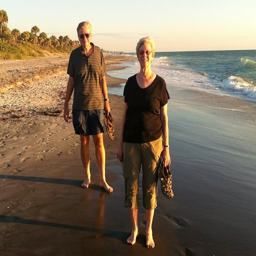
tv character and person at the beach